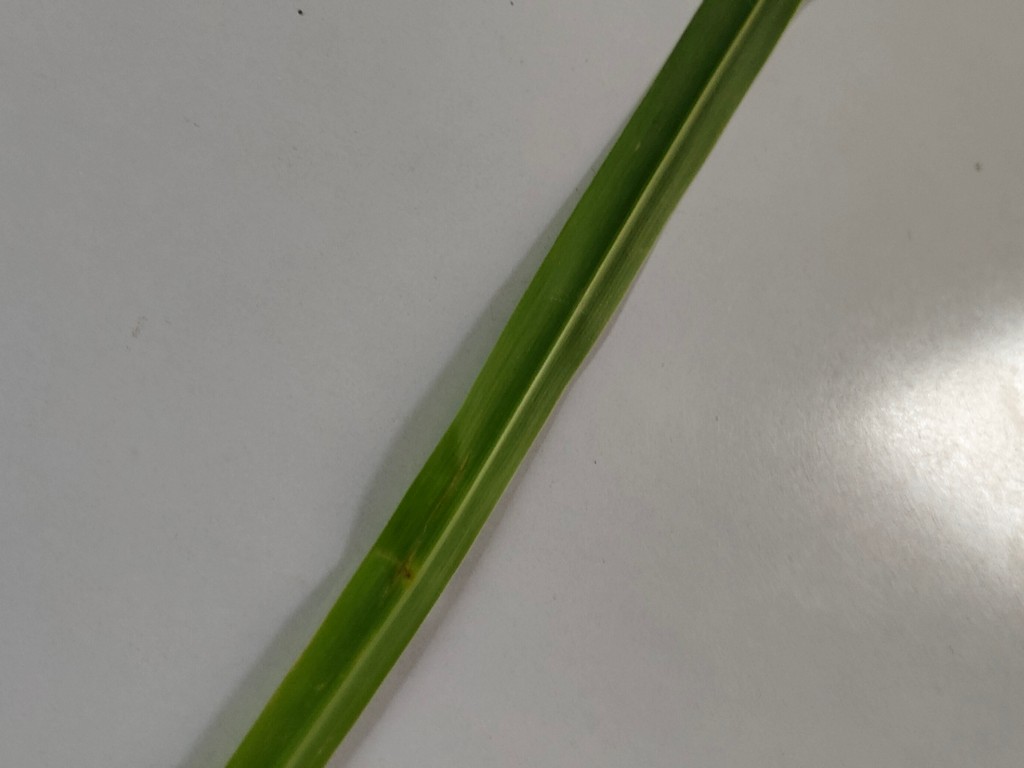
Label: Unhealthy